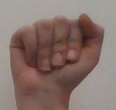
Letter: saad